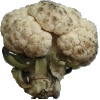
Label: Cauliflower 1